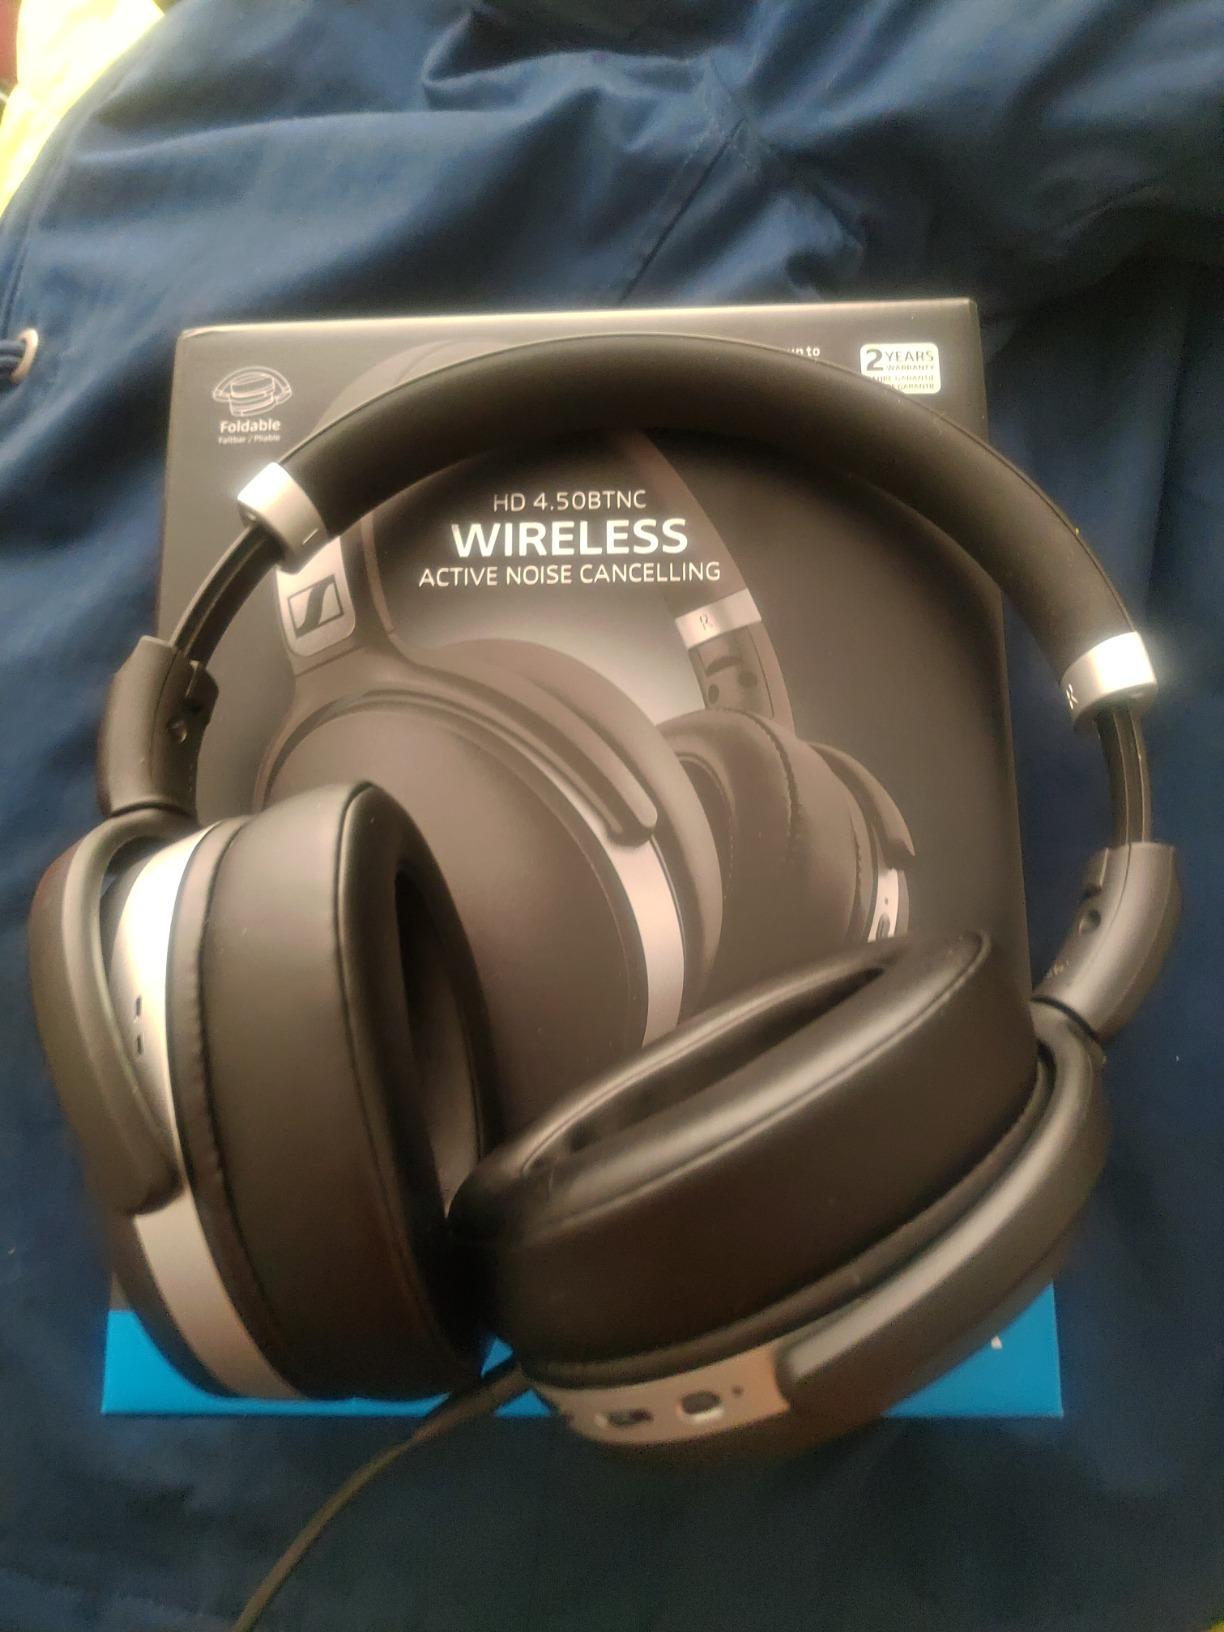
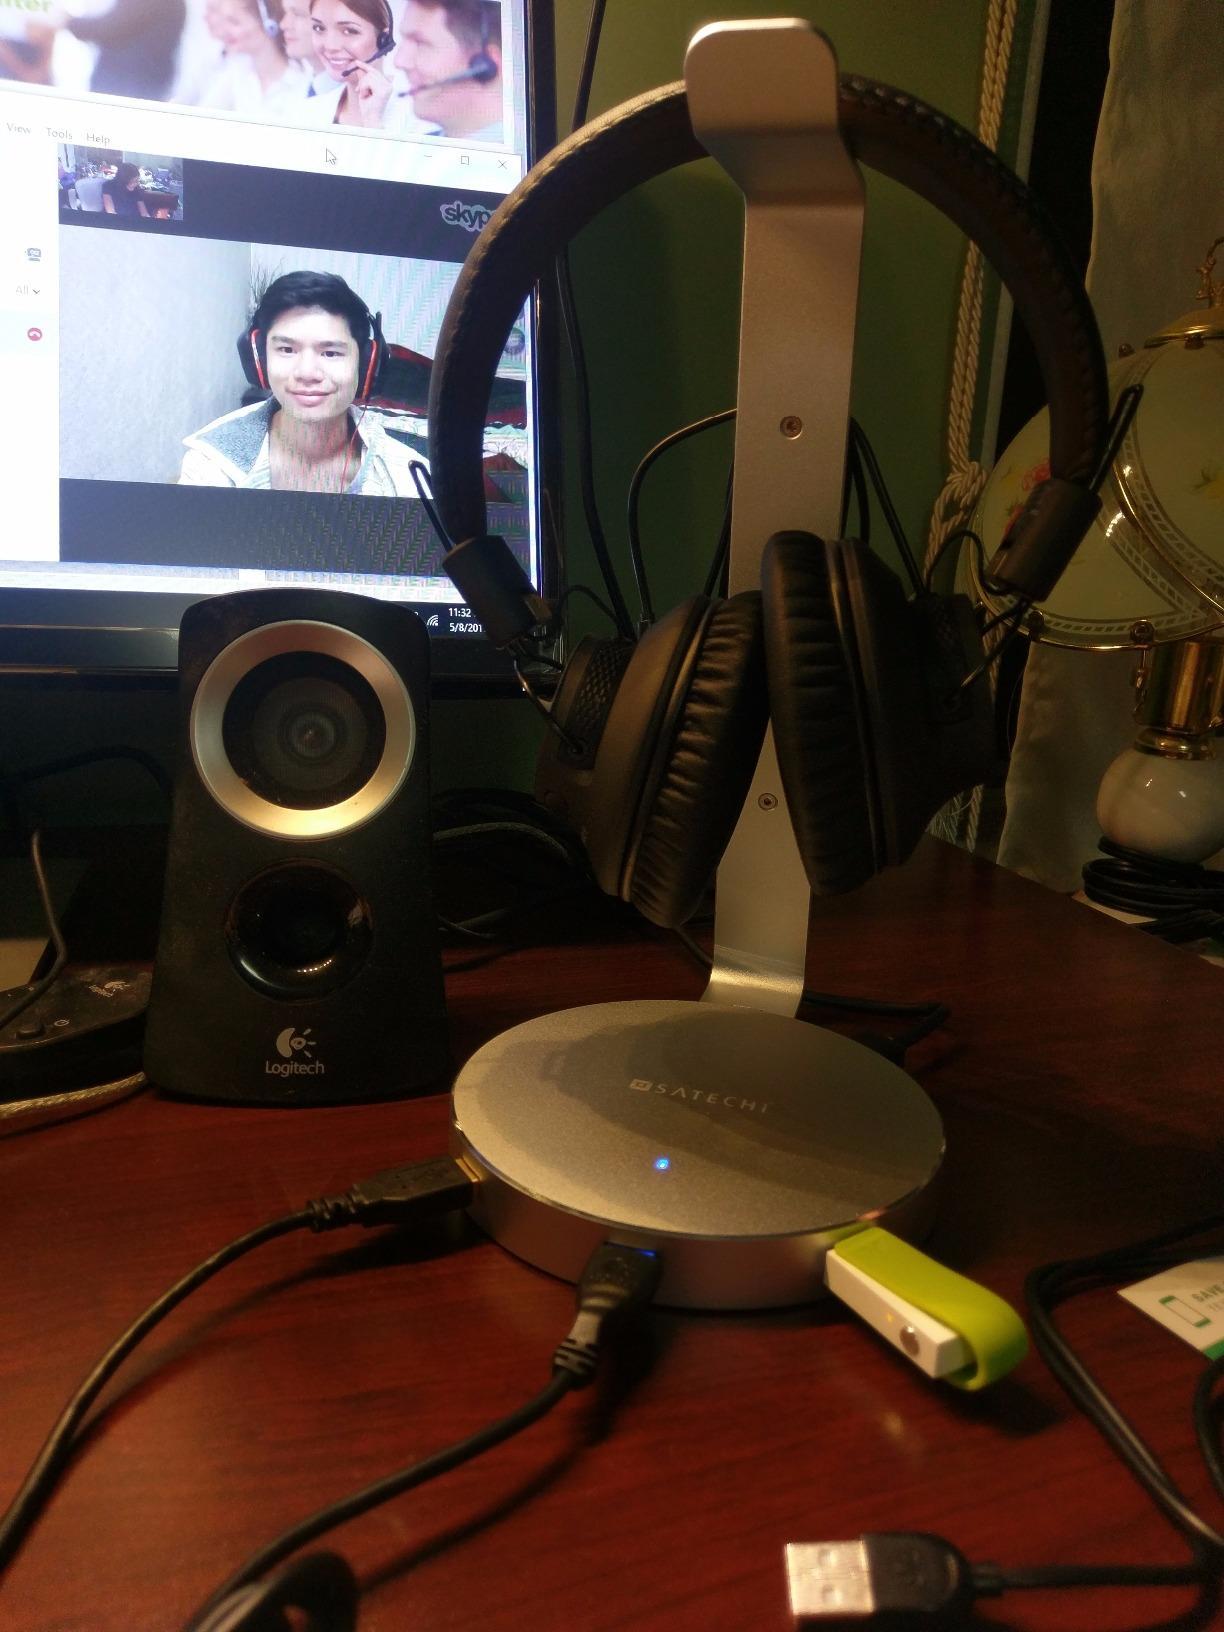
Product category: headphones
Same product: no